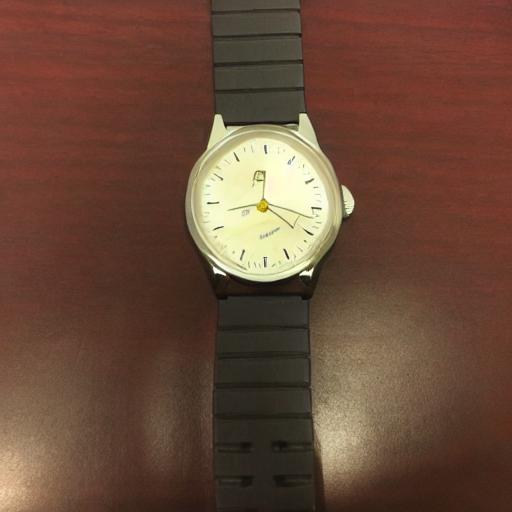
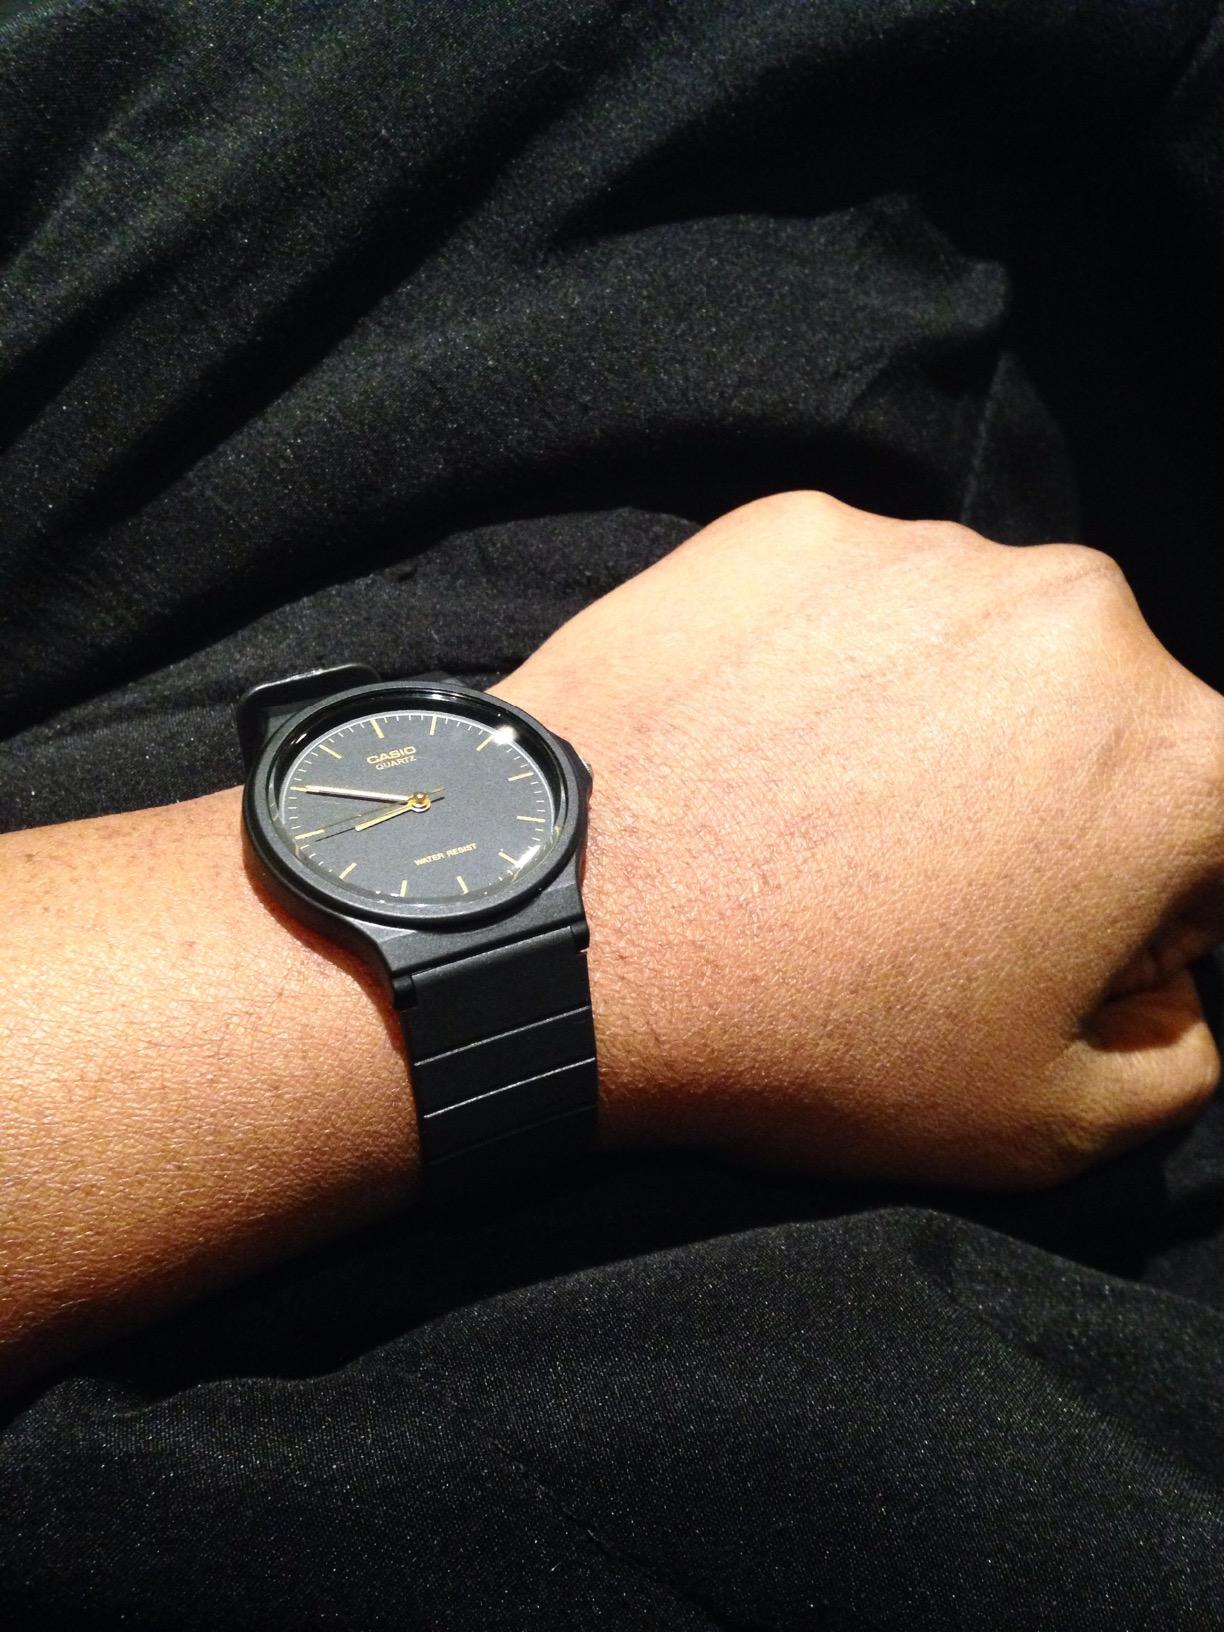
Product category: accessories_watch
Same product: no